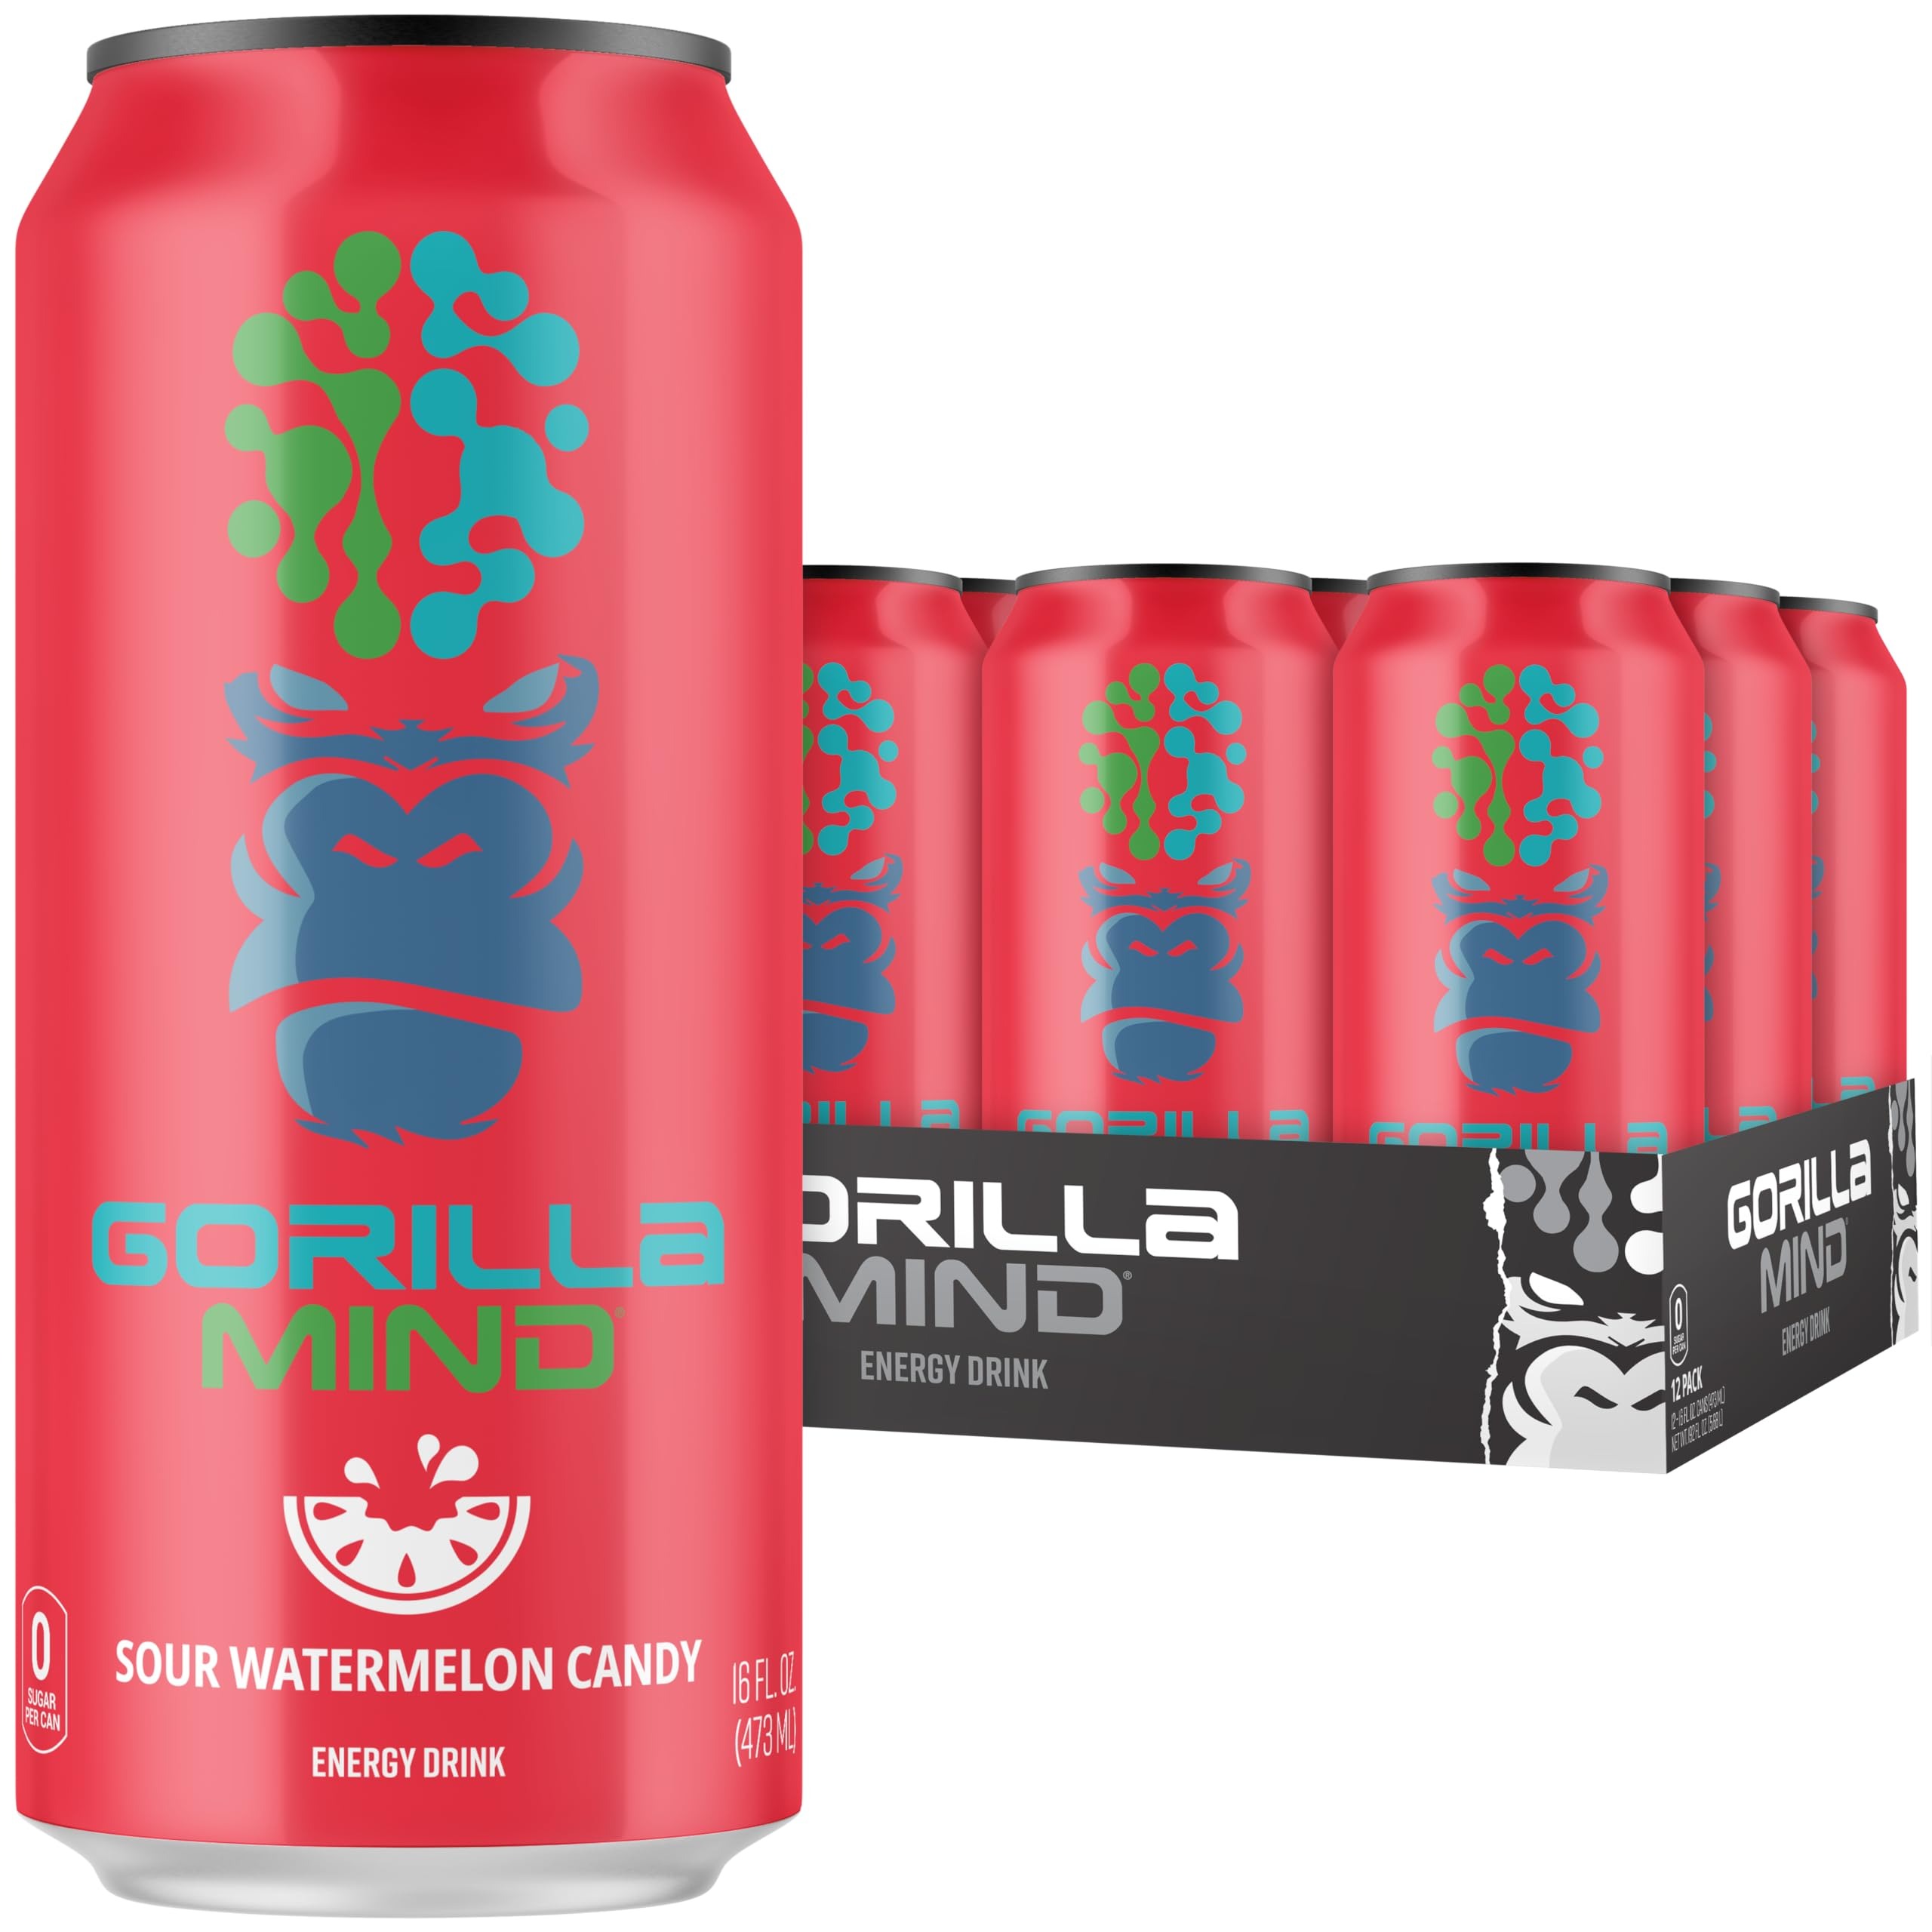
Item Name: Gorilla Mind Energy Drink | Unmatched Energy · Amplified Focus | N-Acetyl-L-Tyrosine, Alpha-GPC, 200mg Caffeine, Uridine, Saffron | 0 Sugar Or Artificial Colors | 16oz, 12-Pack (Sour Watermelon Candy)
Bullet Point 1: THE MOST EFFICACIOUS ENERGY DRINK (Over 2000 mg of Nootropics) - Most energy drinks provide nothing more than a jolt of caffeine and a smattering of antioxidants. This approach didn’t address the growing demand for true cognitive support and left much to be desired. Gorilla Mind Energy features an incomparable active ingredient profile designed not only to deliver CNS stimulation but also to push the dopaminergic, serotonergic and cholinergic pathways harder than any energy drink has to date.
Bullet Point 2: COMPLETELY UNIQUE & POTENT ACTIVE INGREDIENT PROFILE - Our ‘Energy Matrix’ produces a distinct amplified focus, unmatched energy, elevated mental clarity, and clearly feels more potent than other energy drinks on the market. Gorilla Mind Energy is the perfect synergy of taste and efficacy.
Bullet Point 3: 17 DELICIOUS FLAVORS - Equally as disappointing as the outdated formulations in this industry is the taste of the typical ‘go to’ energy drink. Consumer palates have become far more refined over the past decade, and the bar has been raised for what will stand out in this absurdly saturated market. This is where we take it home. We are VERY confident when we say that all of our flavors will hang with, or beat, any of the big boys in this industry while providing a far more effective formula.
Bullet Point 4: NO SUGAR OR ARTIFICIAL COLORS - Every single one of our energy drink flavors is sugar-free, does not feature any artificial colors, and is as close to calorie-free as possible.
Bullet Point 5: THIRD-PARTY TESTED - This is a premium formula with premium ingredients. Commensurate with that, we employ third-party testing of not just our powder and capsule formulas but also our energy drinks to constantly oversee the purity of our products.
Product Description: Gorilla Mind Energy Drink | Unmatched Energy · Amplified Focus | N-Acetyl-L-Tyrosine, Alpha-GPC, 200mg Caffeine, Uridine, Saffron | 0 Sugar Or Artificial Colors | 16oz, 12-Pack (Sour Watermelon Candy)
Value: 192.0
Unit: Fl Oz

Price: 50.585